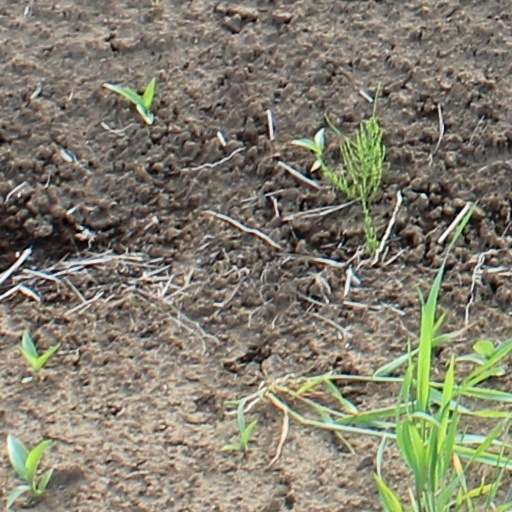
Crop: wheat